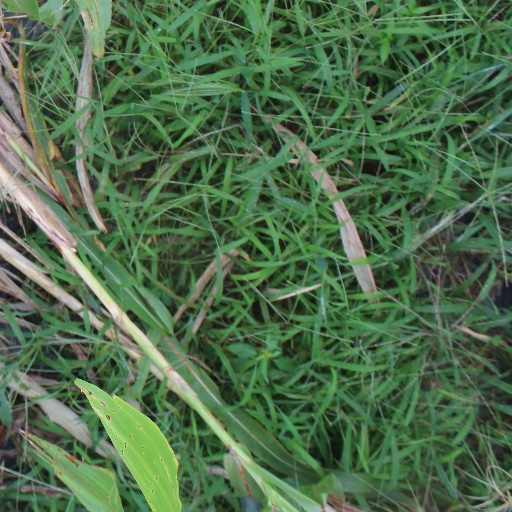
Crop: sorghum